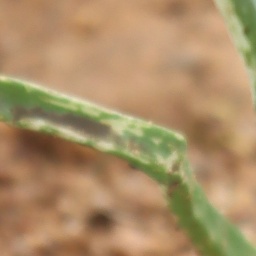
Label: Iris yellow virus